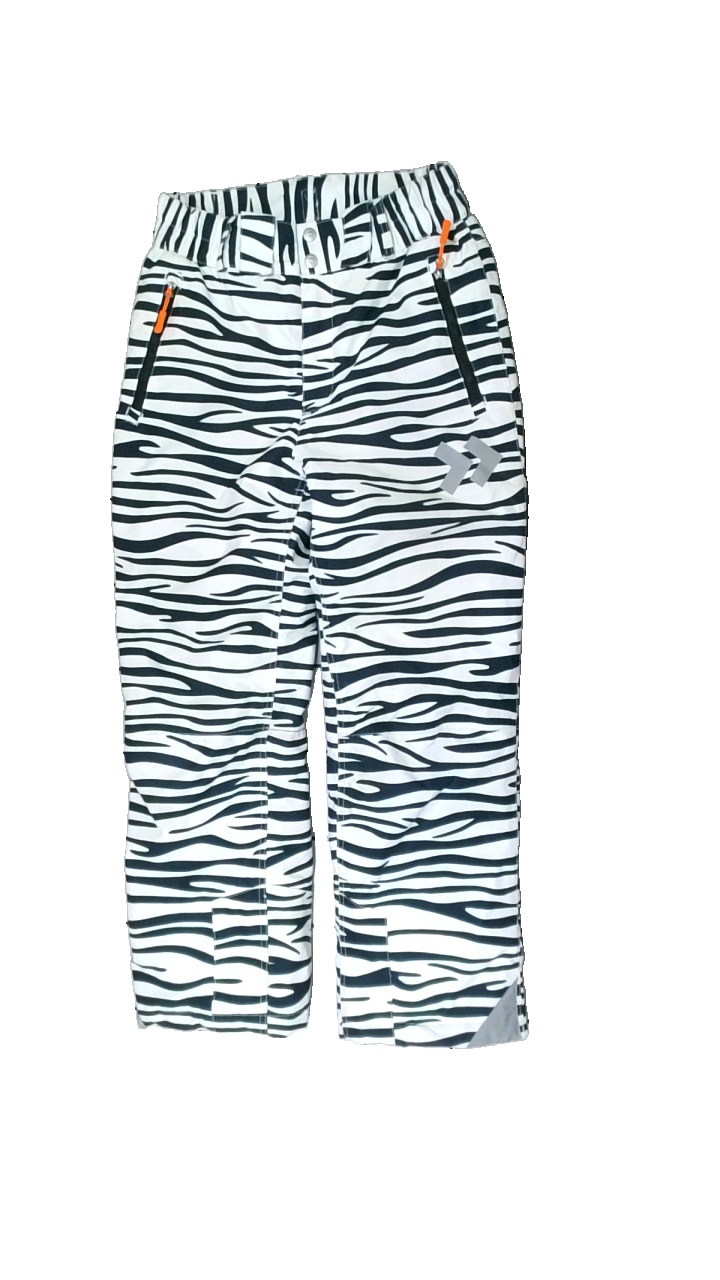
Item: Winter Trousers (Children)
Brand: Lager 157
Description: zebra striped winter trousers from Lager 157. They have been used and it shows.
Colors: White, Black
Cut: Regular
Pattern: Animal print
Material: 100% polyester
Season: Winter
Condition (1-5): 3
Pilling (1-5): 5
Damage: entire front is stained by some sort of liquid damage
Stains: Major
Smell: Minor
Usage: Recycle
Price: <50